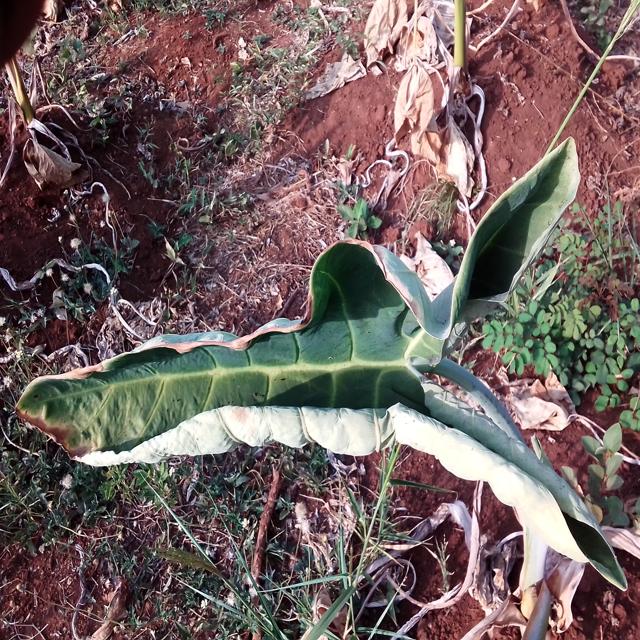
Label: Early_Blight